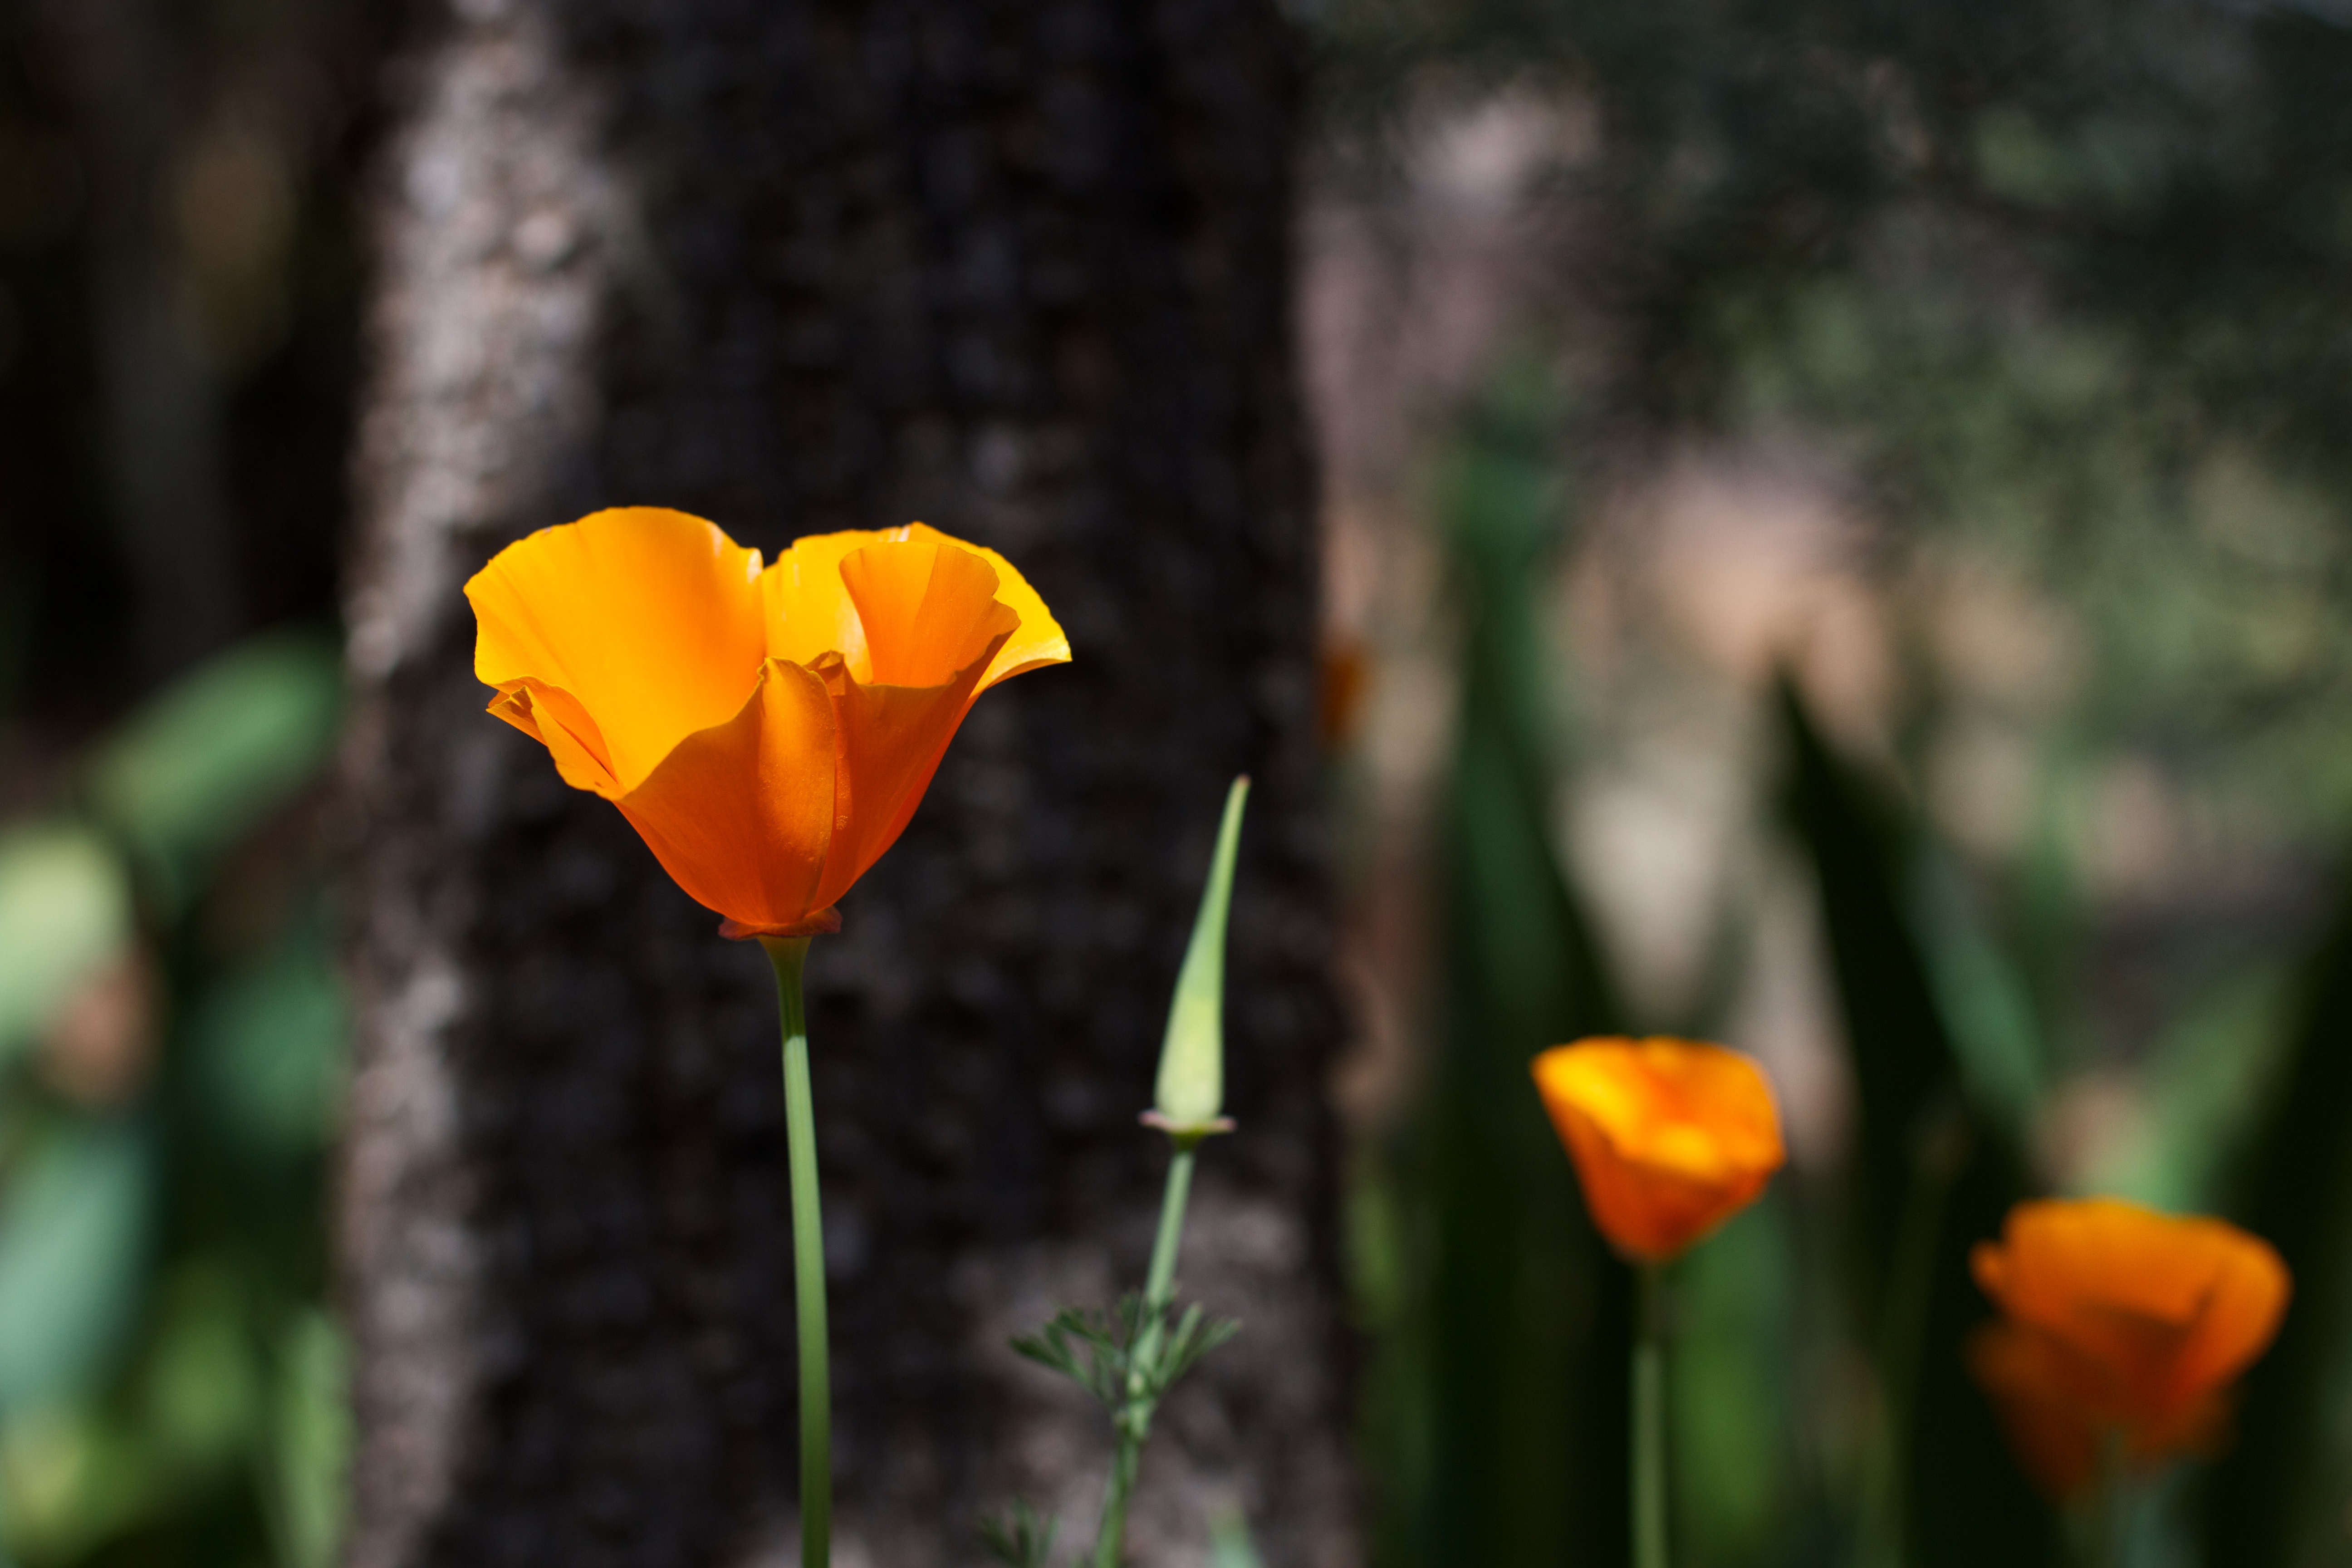
plant, flower, petal, tulip, botany, yellow, flora, wildflower, poppy, macro photography, flowering plant, plant stem, land plant